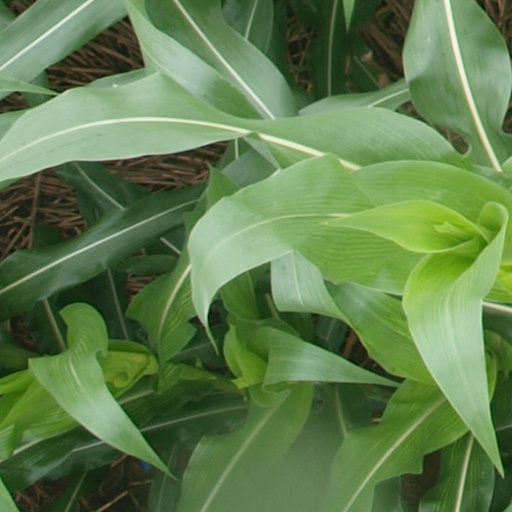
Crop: maize; corn